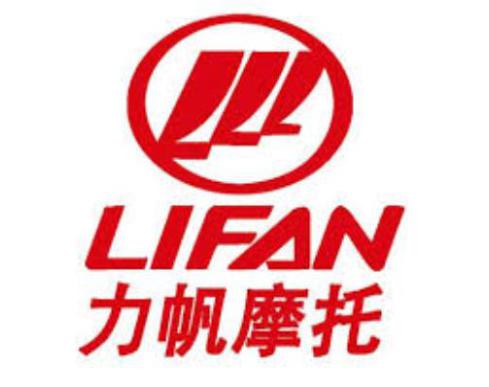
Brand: lifan-1
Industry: Transportation